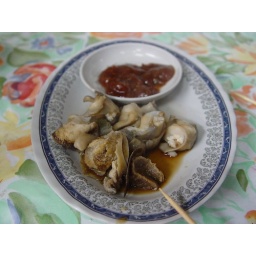
Not home cooked but never seen in Singapore. Top shell barbecued on the mountain tops in Jiu Fen - Taipei